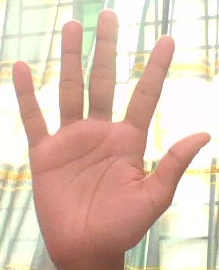
ASL sign: 5